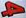
Number: 4